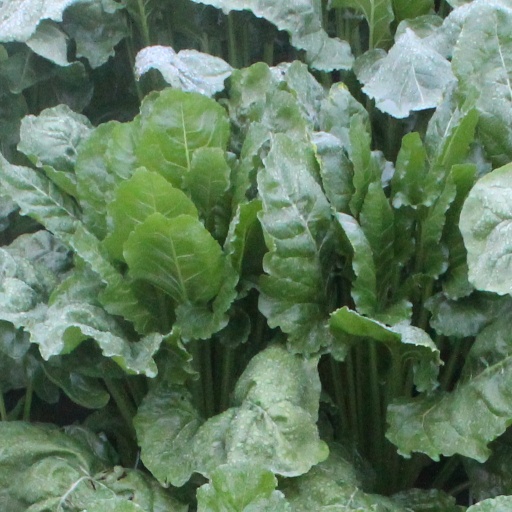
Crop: sugar beet